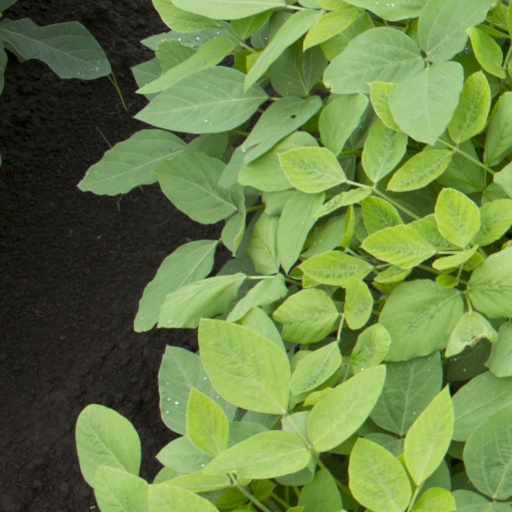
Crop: soybean